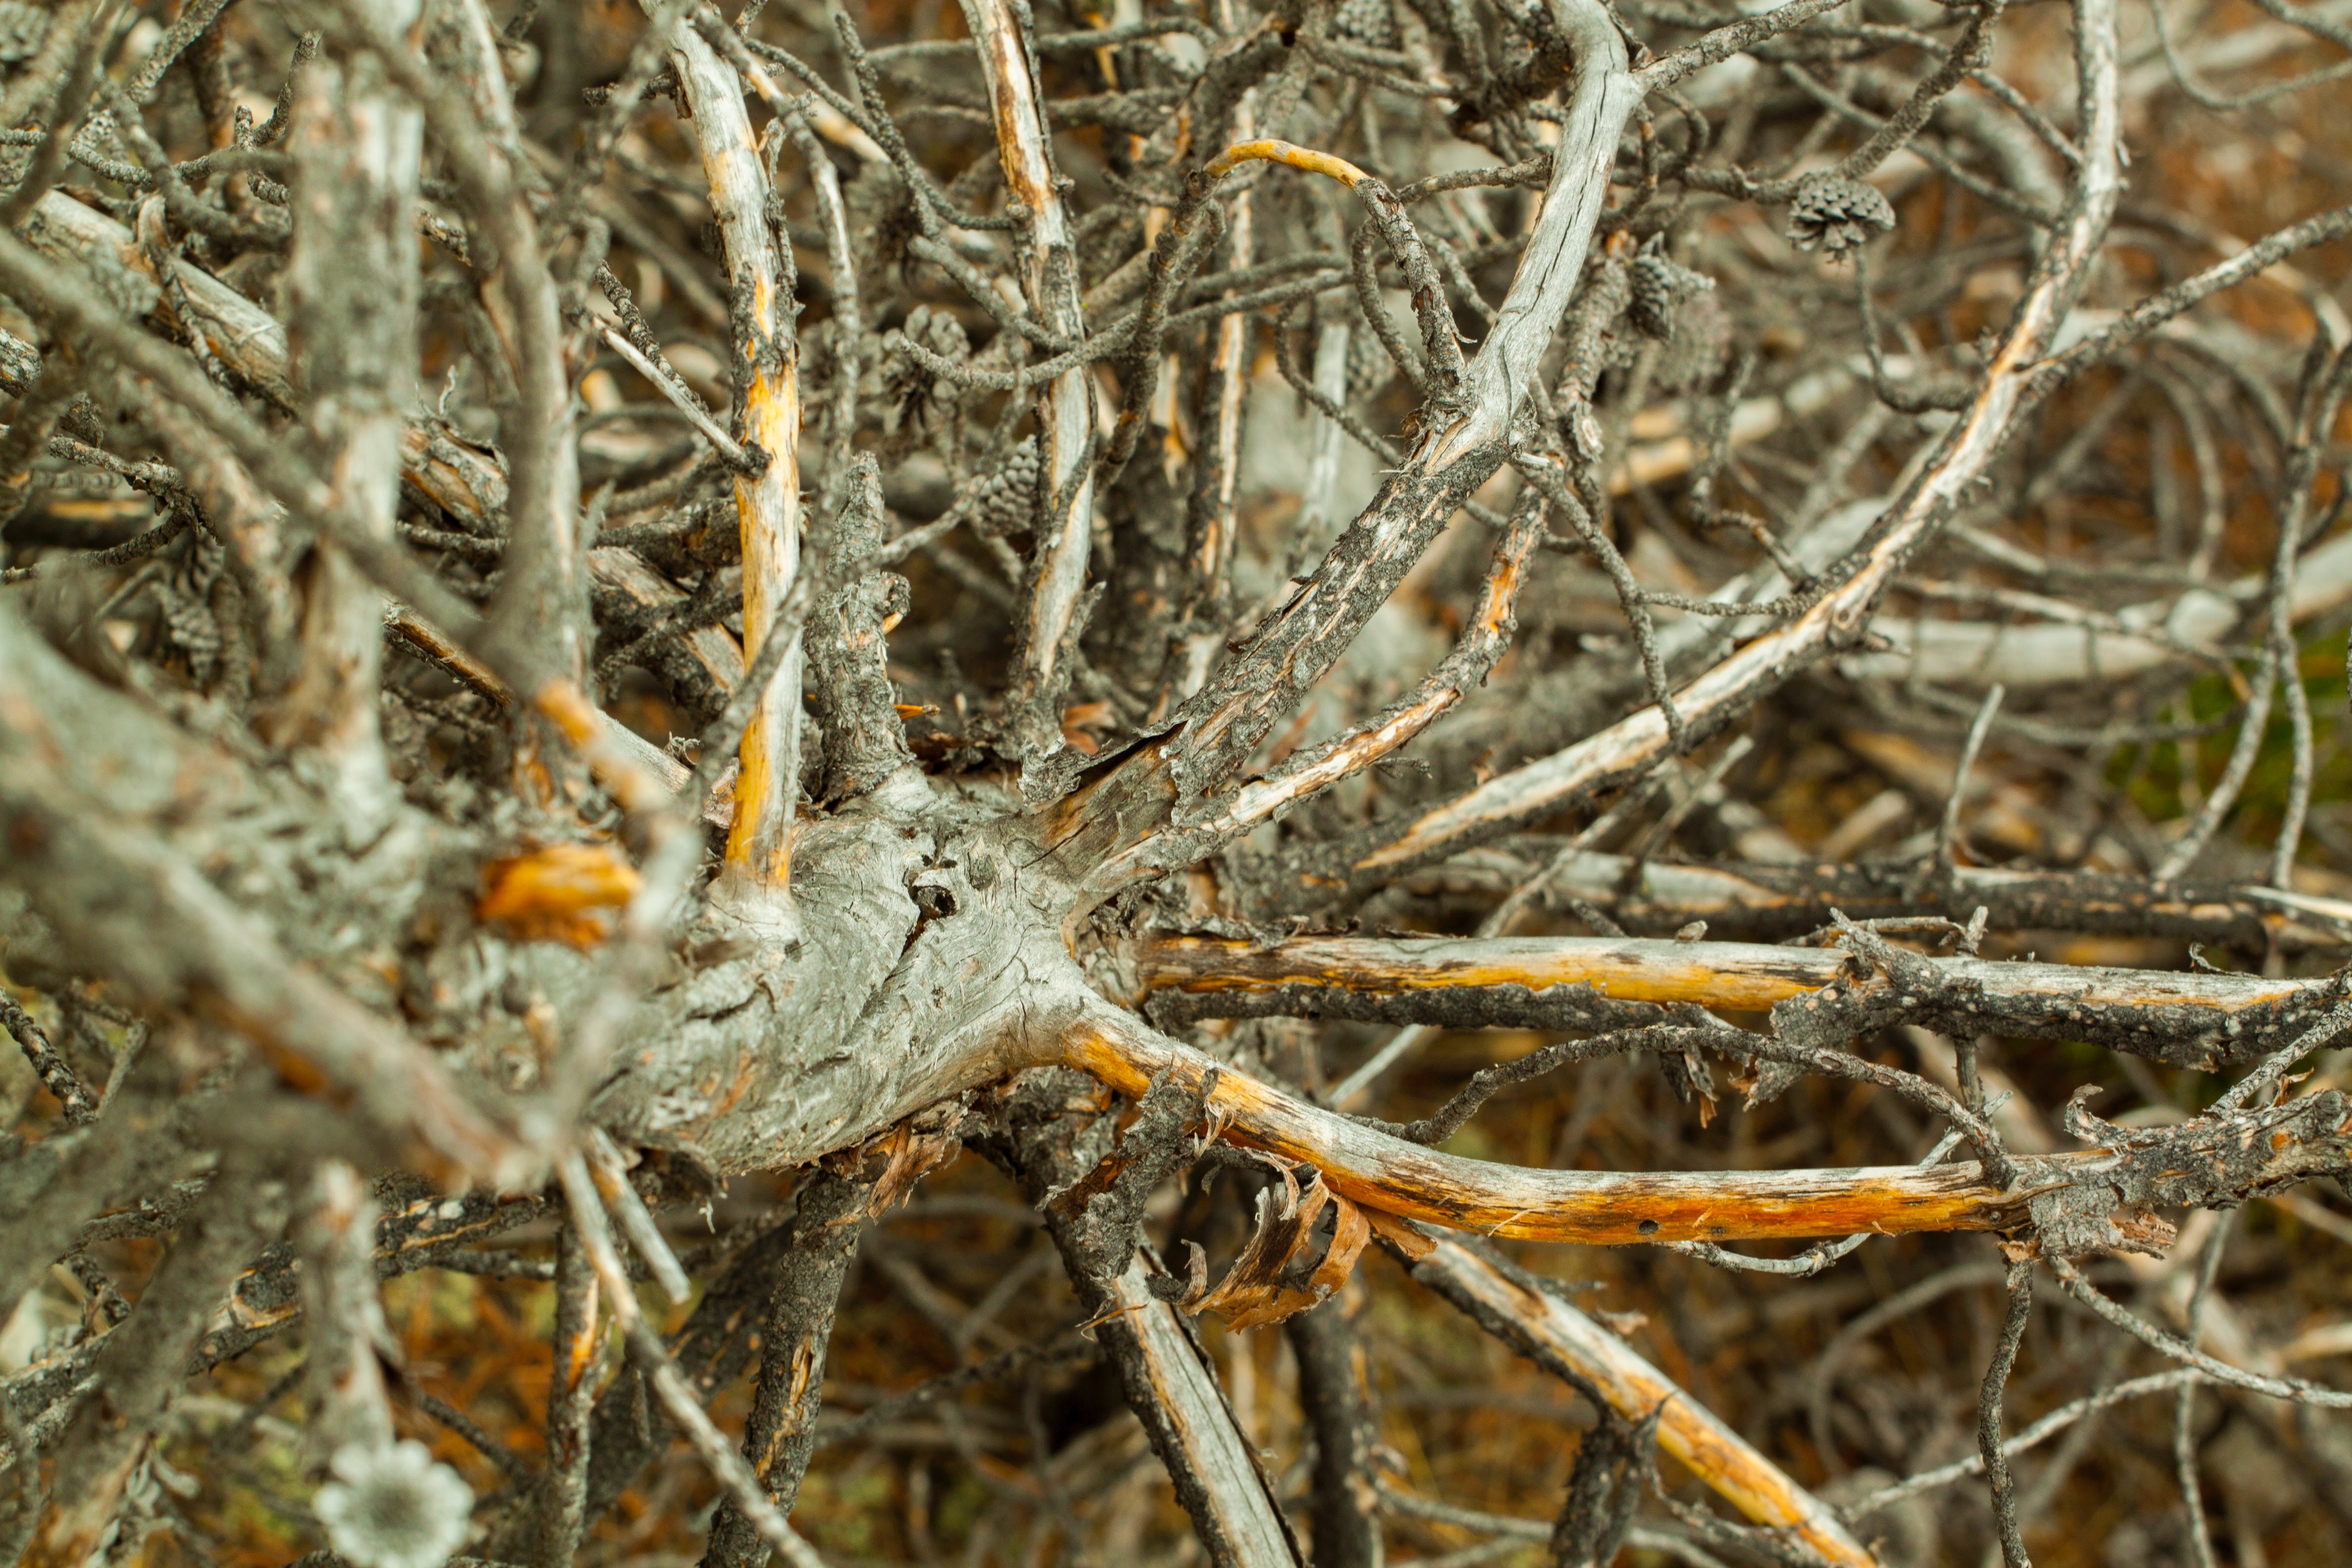
tree, nature, branch, winter, plant, leaf, frost, wildlife, flora, season, fauna, twig, nest, old world flycatcher, grass family, thorns spines and prickles